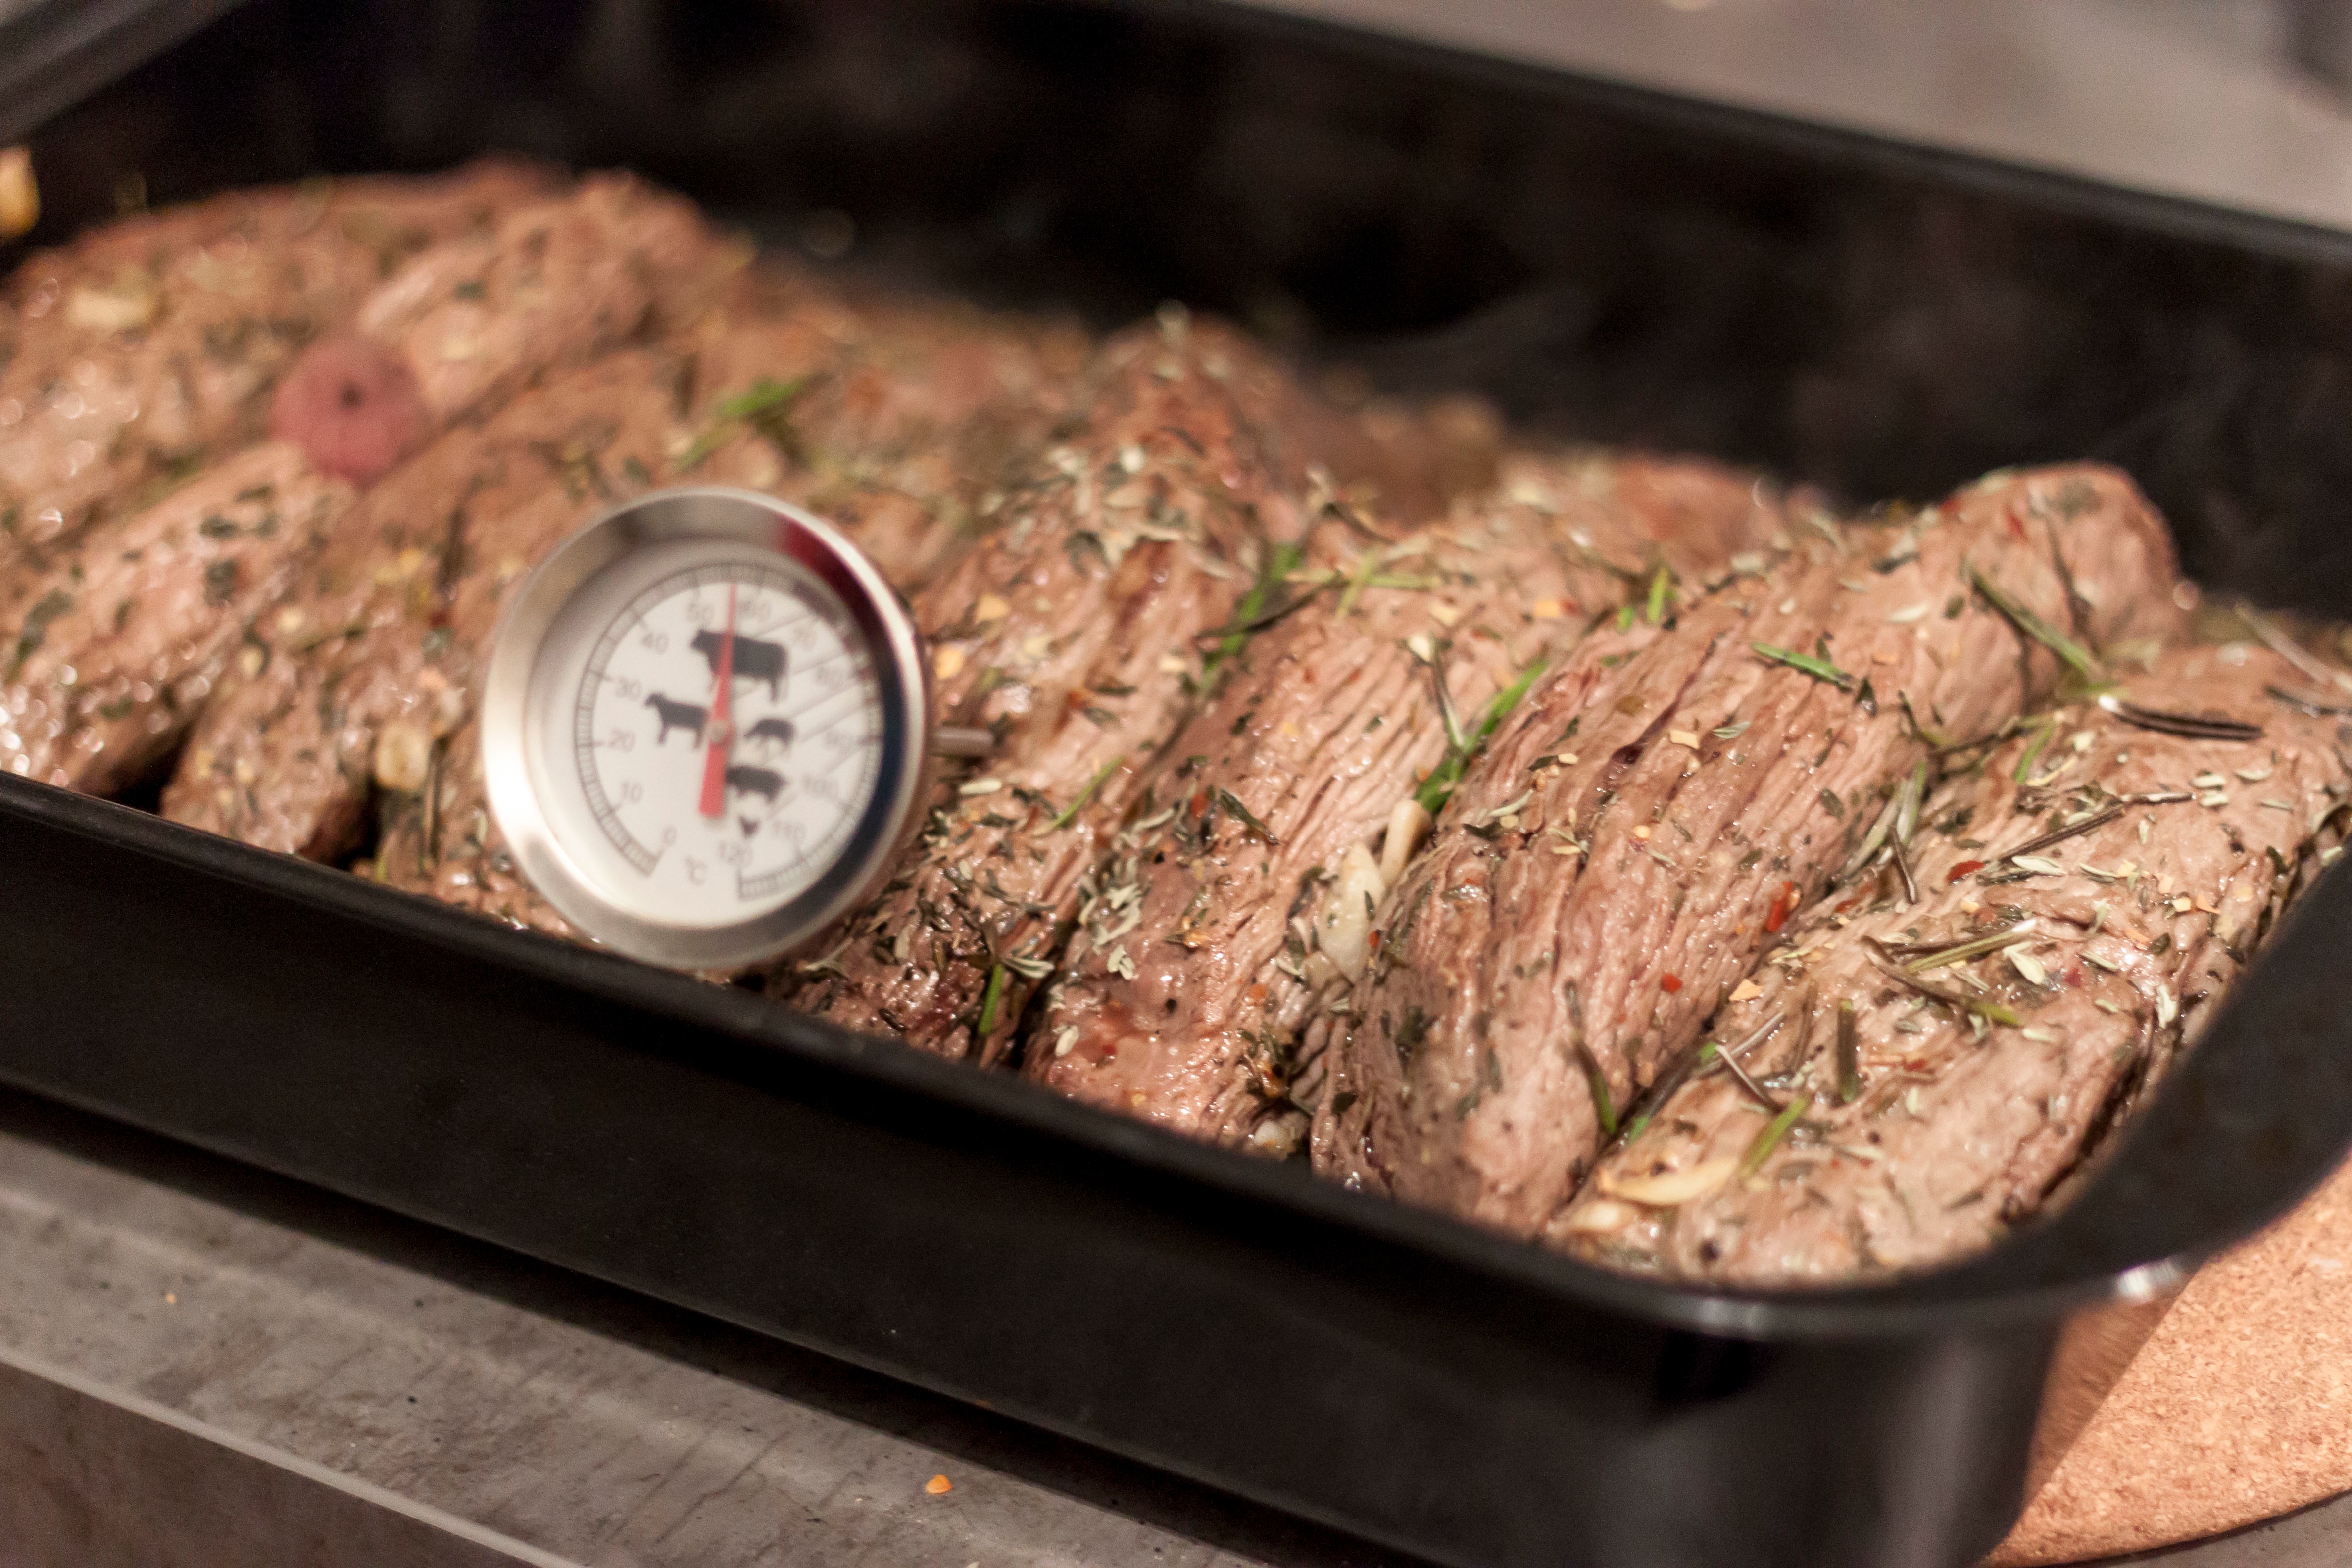
dish, food, cooking, meat, cuisine, steak, roast beef, animal source foods, sirloin steak